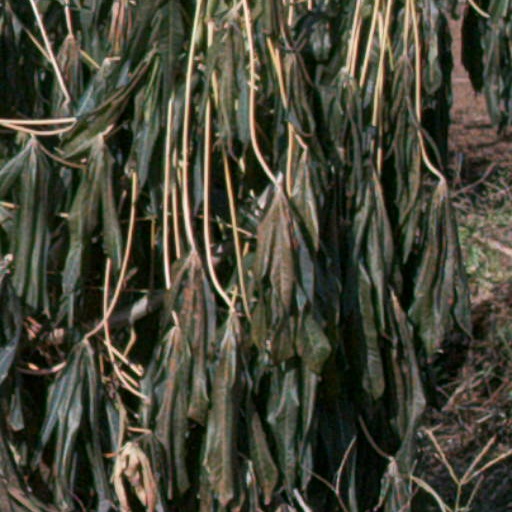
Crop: cassava